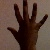
The image shows a hand gesture representing the number 5 in Indian Sign Language.